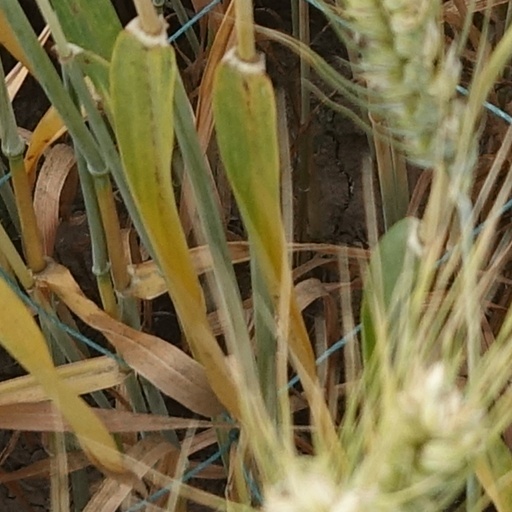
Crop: wheat